Rover Group

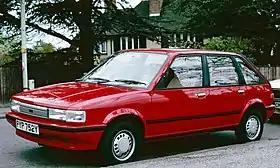
An early 1983 Maestro

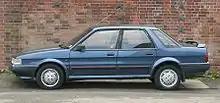
Post-facelift 1990 Montego

Unlike the Metro, which had received a major reengineering and was rebadged a Rover, the two last bastions from the British Leyland era had become increasingly uncompetitive in the marketplace and were kept in production merely to cater for the budget end of the market and for sale to fleets, as the newer Rover badged models were pushed further upmarket compared to rivals from Ford and General Motors (Vauxhall/Opel). The MG and high specification variants were both dropped from the Maestro/Montego ranges in 1991 so as not to overlap with the more expensive Rovers. Both had already lost their Austin badging in 1987 and were now known simply by their model names. Although the Montego had received a package of revisions for the 1989 model year, the Maestro remained essentially unchanged until 1992 when it received the Montego's revised dashboard. The Maestro/Montego production line was effectively closed in 1993 (leading to the eventual sale and demolition of the old Morris Motors' works at Cowley in which it was located), and the last cars were essentially hand built on a purpose-built line. By 1994 the Montego saloon was only available to special order, and the Maestro was produced in basic 'Clubman' trim with either 1.3 petrol or 2.0 diesel power.